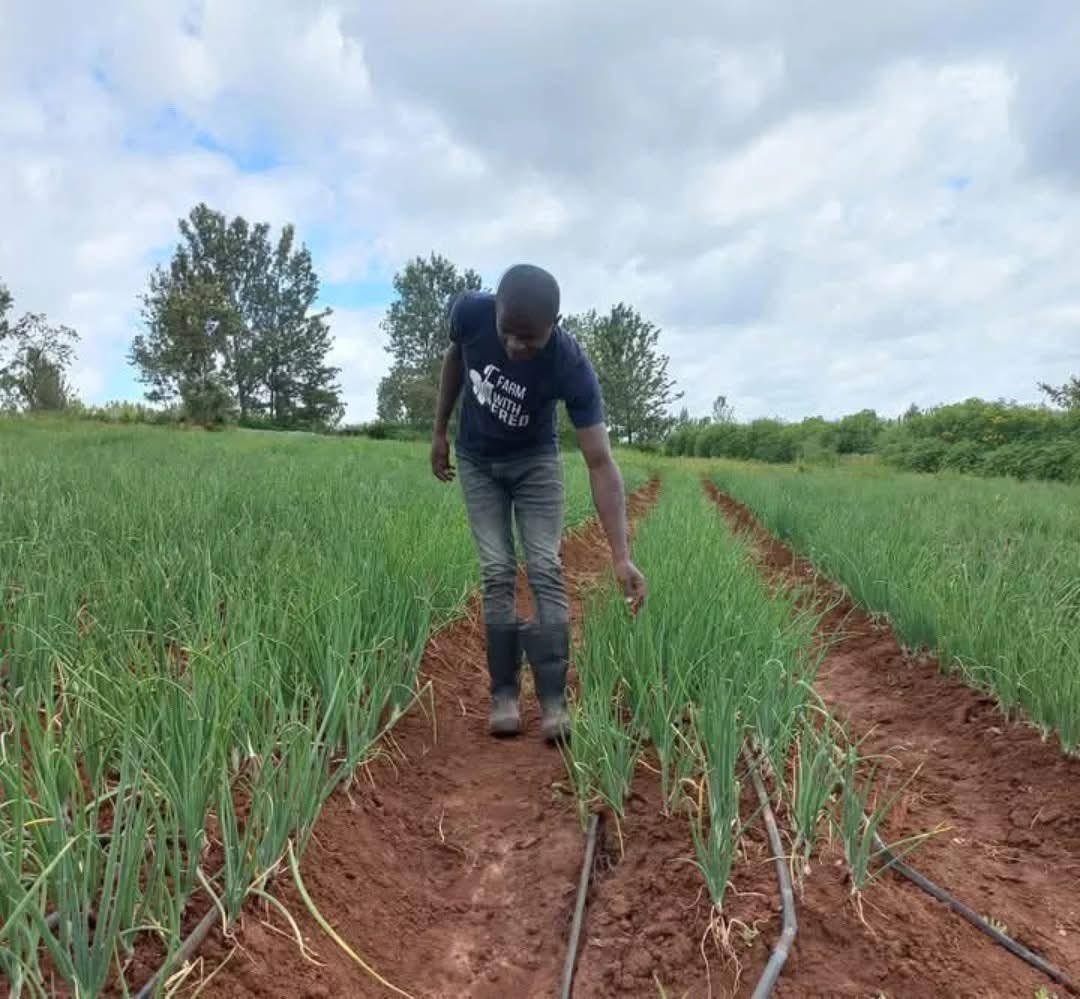
Eneo kubwa la wazi linalotumika kama shamba la vitunguu, hutumia mfumo wa kisasa wa umwagiliaji unaotumia mabomba yanayomwaga maji kwa matone ili kuokoa pesa na maji.